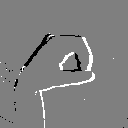
ASL letter: o